Álvaro Morata

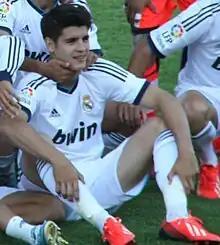
Morata celebrates winning the 2013 Puskás Cup with Real Madrid Castilla

Morata scored his first competitive goal with Real's first team on 11 November 2012, coming on in the 83rd minute and scoring the winner after just 60 seconds in a 2–1 away win against Levante. In his first official start, at home against Rayo Vallecano on 17 February of the following year, he scored the opener after just three minutes, but was substituted before the half-hour mark to make room for Raúl Albiol, after Sergio Ramos was sent off in a 2–0 home victory.